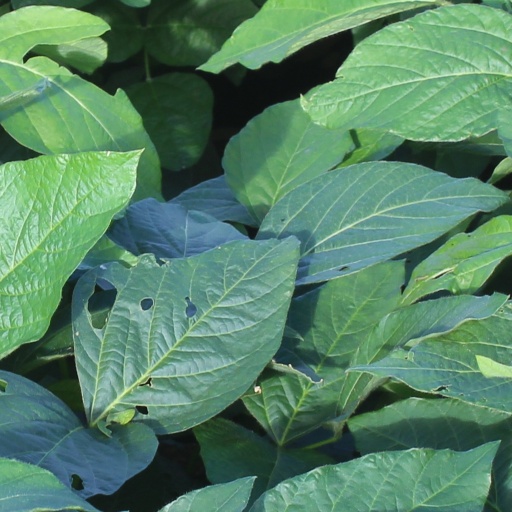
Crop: soybean